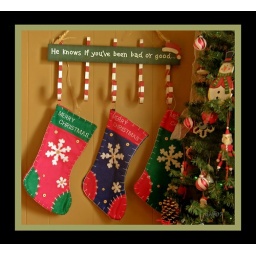
The boys stockings were hung by the tree with care....